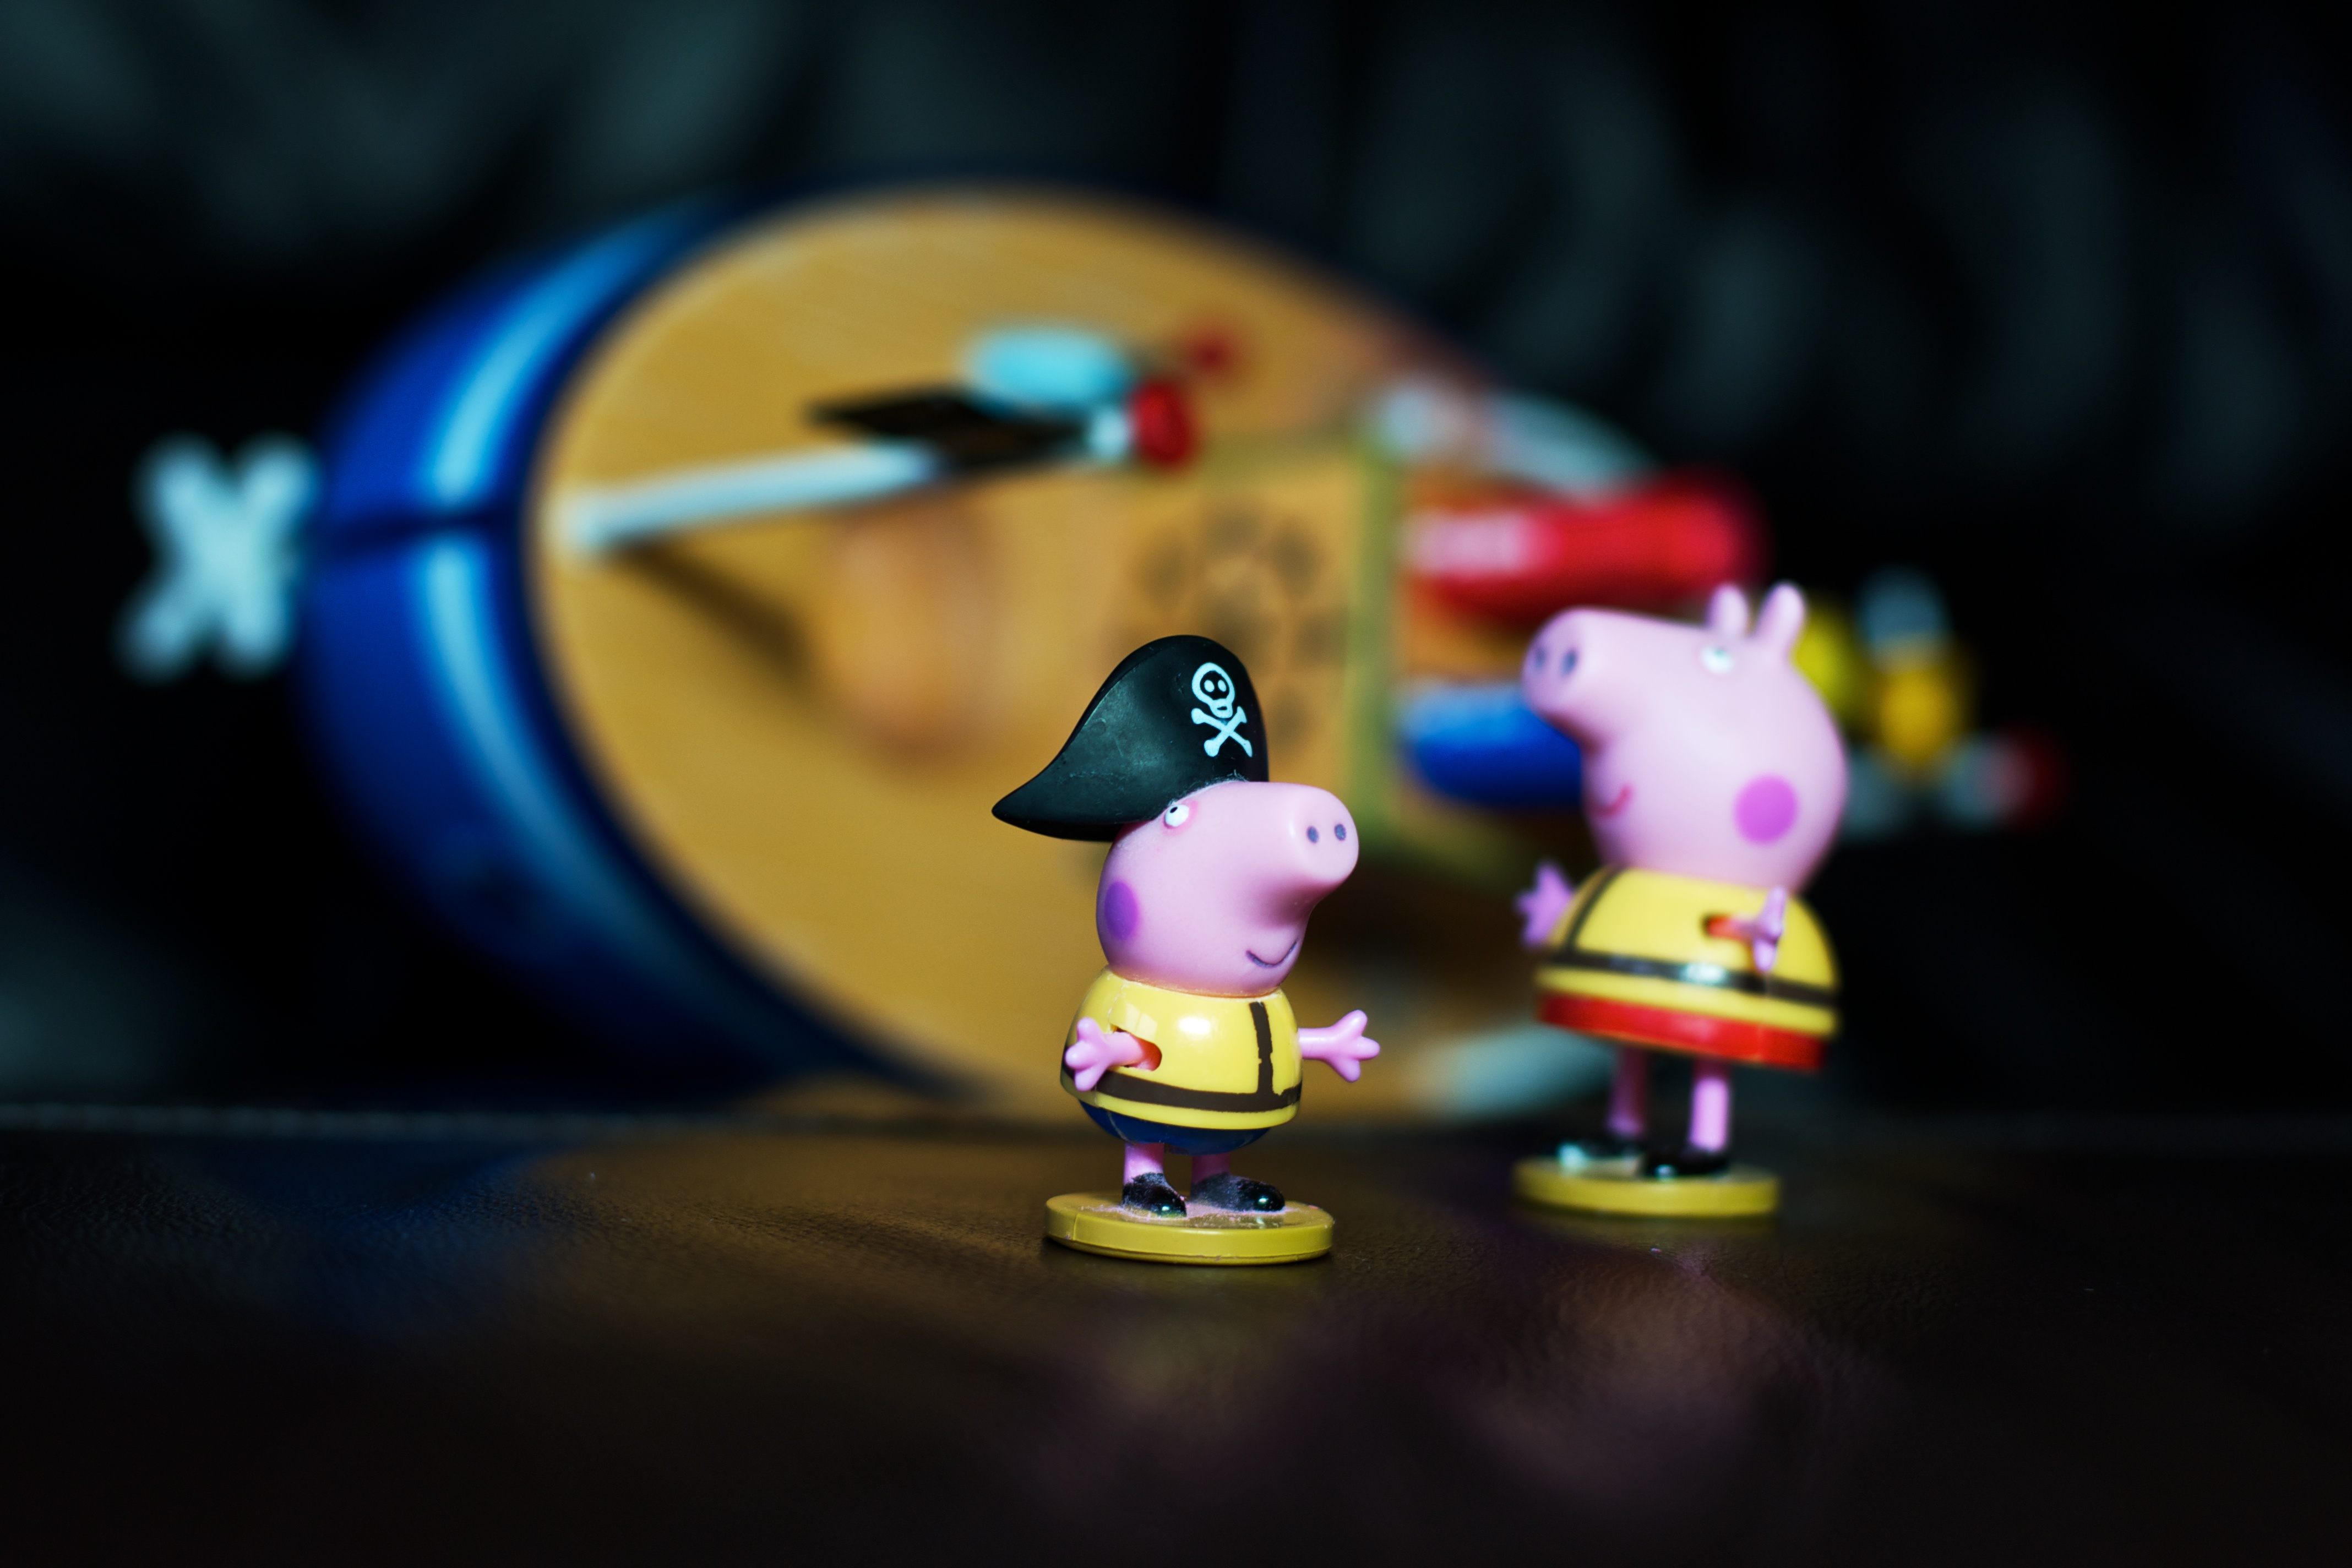
ship, captain, toy, colors, 50mm, stilllife, toys, sony, pig, pirate, bathtime, screenshot, george, a700, peppapig, peppa, capsize, georgepig, computer wallpaper